Aérospatiale N 262

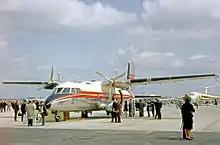
The Prototype Nord 262 at the 1963 Paris Air Show at Le Bourget Airport

While nine MH.260s were built, the type found no commercial buyers, and Nord redesigned the aircraft to have a pressurized cabin and to meet US airworthiness requirements. The new airliner, the Nord 262, was like the MH.260, a high-winged high-wing cantilever monoplane of all-metal construction, powered by two Turbomeca Bastan, and fitted with a retractable tricycle undercarriage, with the main wheels retracting into fuselage-mounted fairings. Pressurization brought a new circular-section fuselage, which normally was fitted with seats for 26 passengers, with a maximum capacity of 29 passengers.